August Carl Joseph Corda

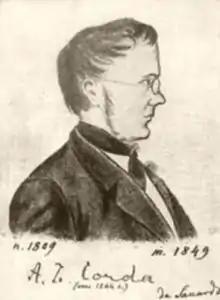

August Carl Joseph Corda (15 November 1809 – 1849) was a physician, botanist, and mycologist from Bohemia. This botanist is denoted by the author abbreviation Corda when citing a botanical name.